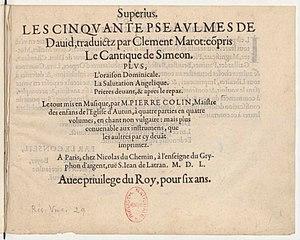
Page de titre des Cinquante pseaulmes de David de Pierre Colin (Paris
Pierre Colin est un compositeur, organiste et maître des enfants de la cathédrale d’Autun, où il a passé toute sa carrière.